Chattanooga Choo Choo

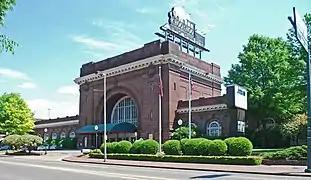
Terminal Station in Chattanooga, now known as the Chattanooga Choo-Choo Hotel

The song was written by the team of Mack Gordon and Harry Warren, allegedly while traveling on the Southern Railway's "Birmingham Special" train. This was one of three trains operating from New York City via Chattanooga. The "Tennessean" continued to Memphis while the "Pelican" continued to New Orleans via Birmingham. The Southern Railway operated these trains in cooperation with the Norfolk and Western Railway and the Pennsylvania Railroad.